CKXP-FM

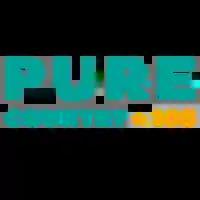
Logo as Pure Country 105, 2019-2025

On May 28, 2019, the station rebranded as "Pure Country" as part of a national rebranding of all Bell Media country stations.